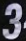
Number: 3